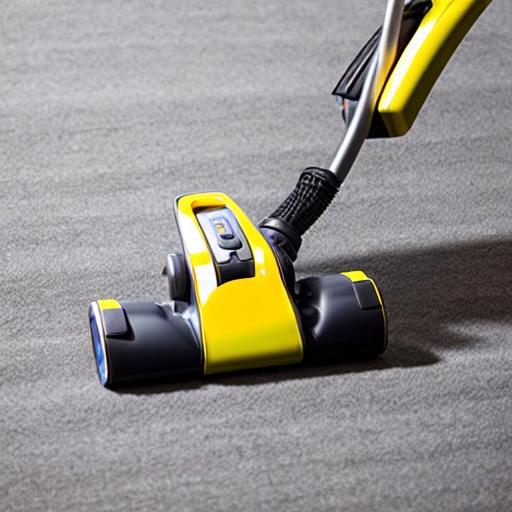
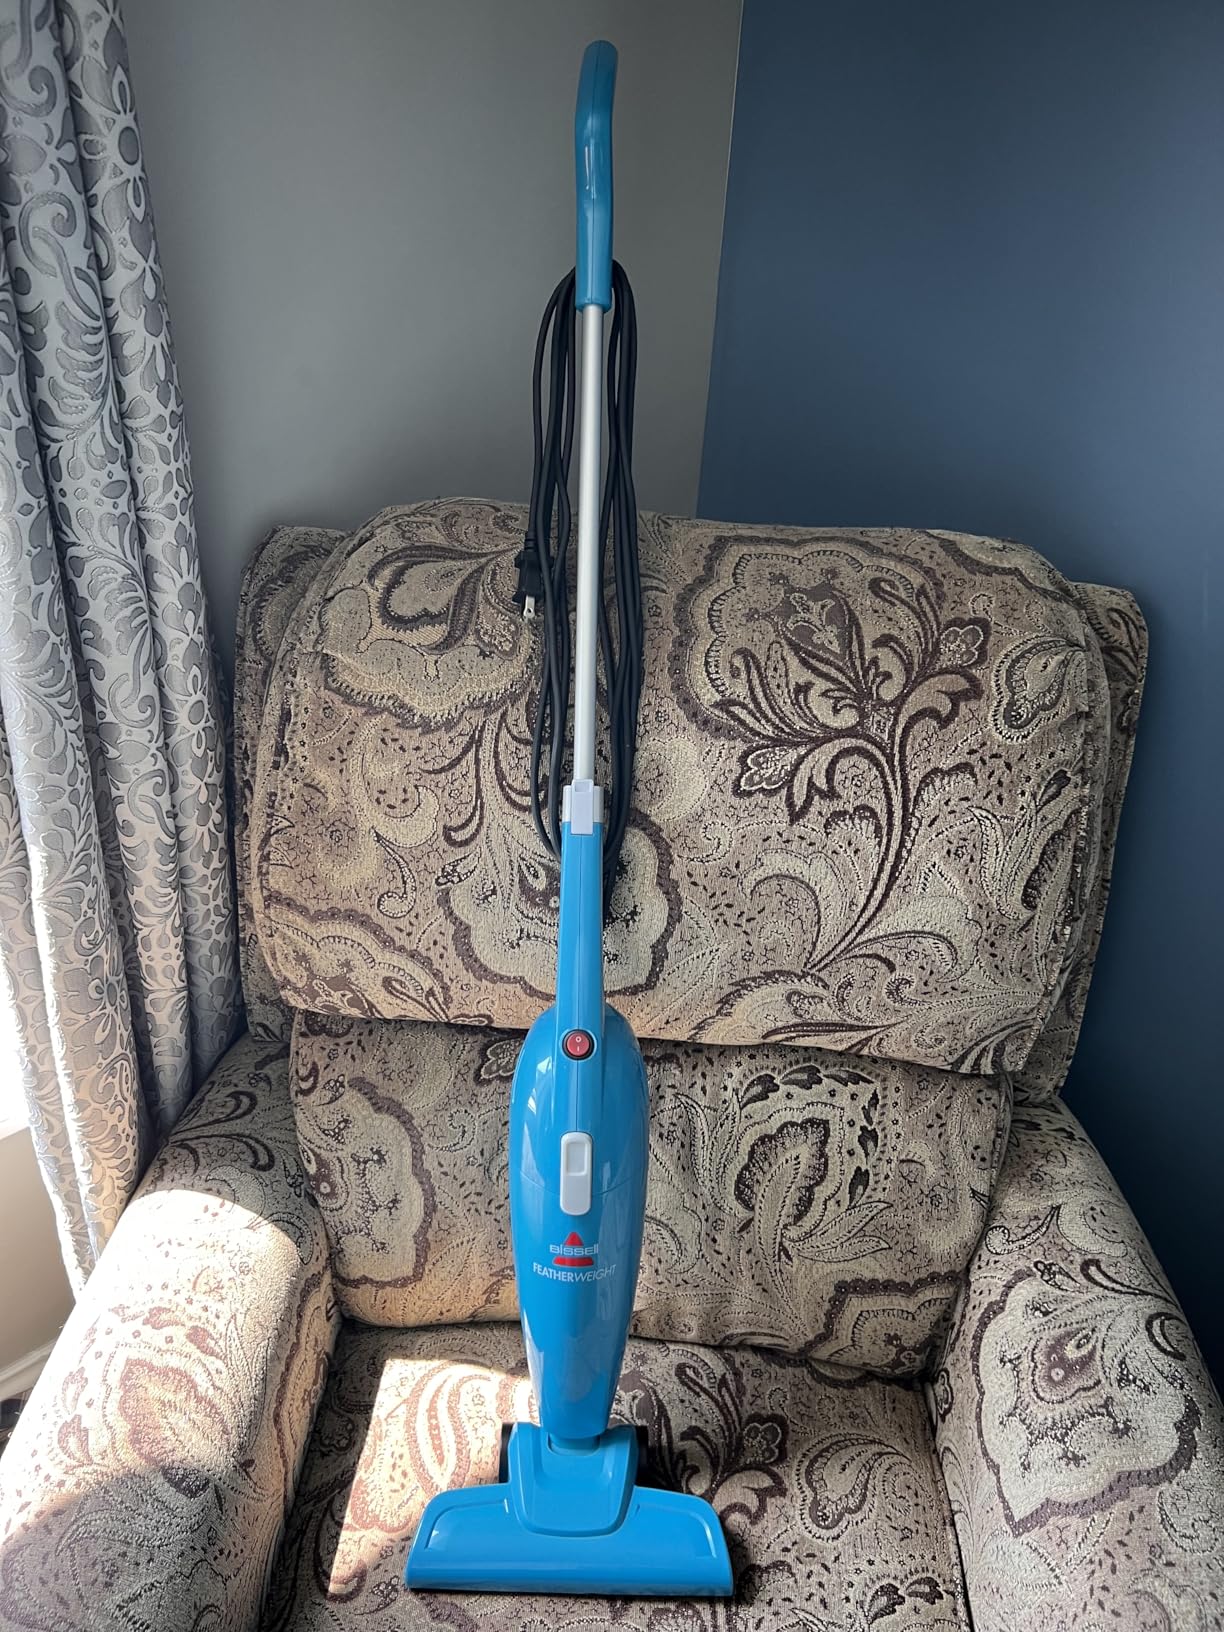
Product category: items_vacuum
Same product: no